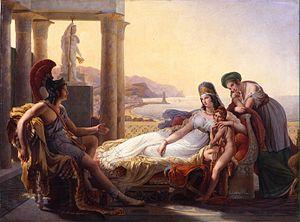
Énée racontant à Didon les malheurs de la ville de Troie. Huile sur toile, 1815.
Didon, Elyssa, Elissa, Elisha, Elysha ou Hélissa, est une princesse phénicienne, fondatrice légendaire et première reine de Carthage. Arrivée des côtes de Phénicie aux côtes d'Afrique du Nord, dans l'actuelle Tunisie, elle fonde la cité de Carthage. Selon la légende, elle se serait immolée par le feu pour ne pas avoir à épouser le souverain des lieux, Hiarbas.